Alki Point, Seattle

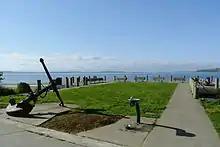
Duwamish Head, at the eastern end of Alki Beach

The Stockade Hotel was photographed by early Seattle photographers Asahel Curtis and Theodore Peiser.